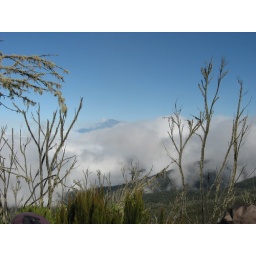
It was odd to see an ocean of clouds beneath you. The peak in the back is Mount Meru.